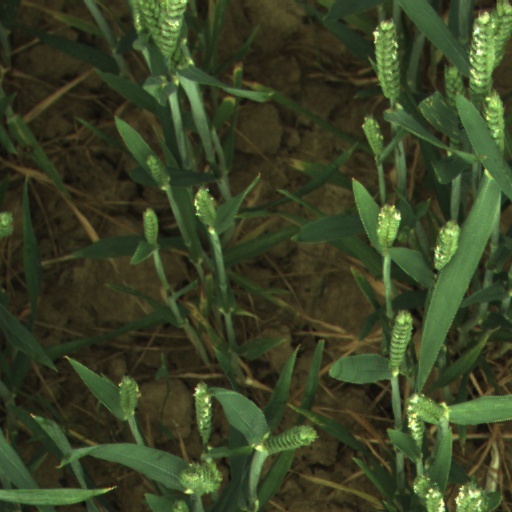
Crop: wheat